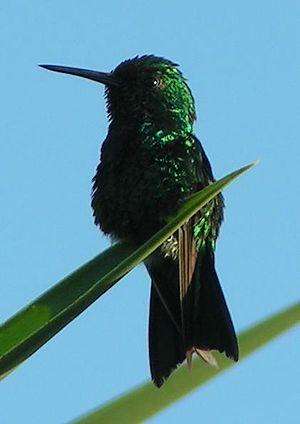
L'Émeraude orvert est une espèce de colibris présents au nord de l'Amérique du Sud et à Trinité-et-Tobago.